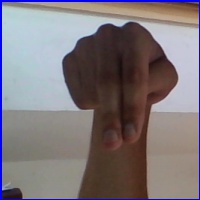
Letra: N